Fort Ward (Virginia)

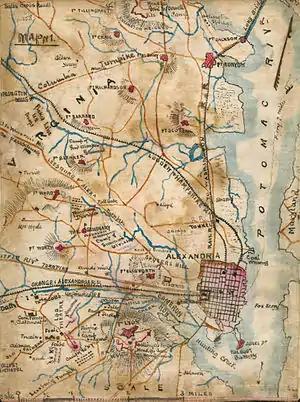
Map of Civil War forts near Alexandria, showing Fort Ward (ca. September 1861)

Over the seven weeks that followed the occupation of northern Virginia, forts were constructed along the banks of the Potomac River and at the approaches to each of the three major bridges (Chain Bridge, Long Bridge, and Aqueduct Bridge) connecting Virginia to Washington and Georgetown.